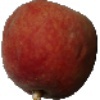
Label: Peach 1